The Phoenix Project (film)

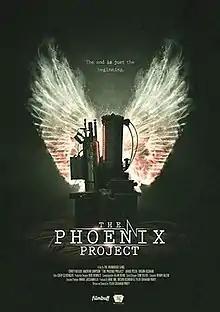

The Phoenix Project is a 2015 American science fiction film written and directed by Tyler Graham Pavey. Corey Rieger, Andrew Simpson, David Pesta, and Orson Ossman star as scientists who attempt to reanimate the dead.